Ilshat Shabaev

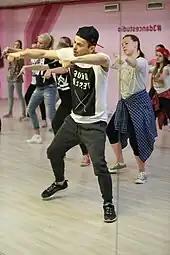
One of Shabaev's master classes

After graduating in IPCC after passing a tough selection, Ilshat during the year he worked at the legendary Igor Moiseyev, studied at the school of modern dance, Alexander Shishkin.